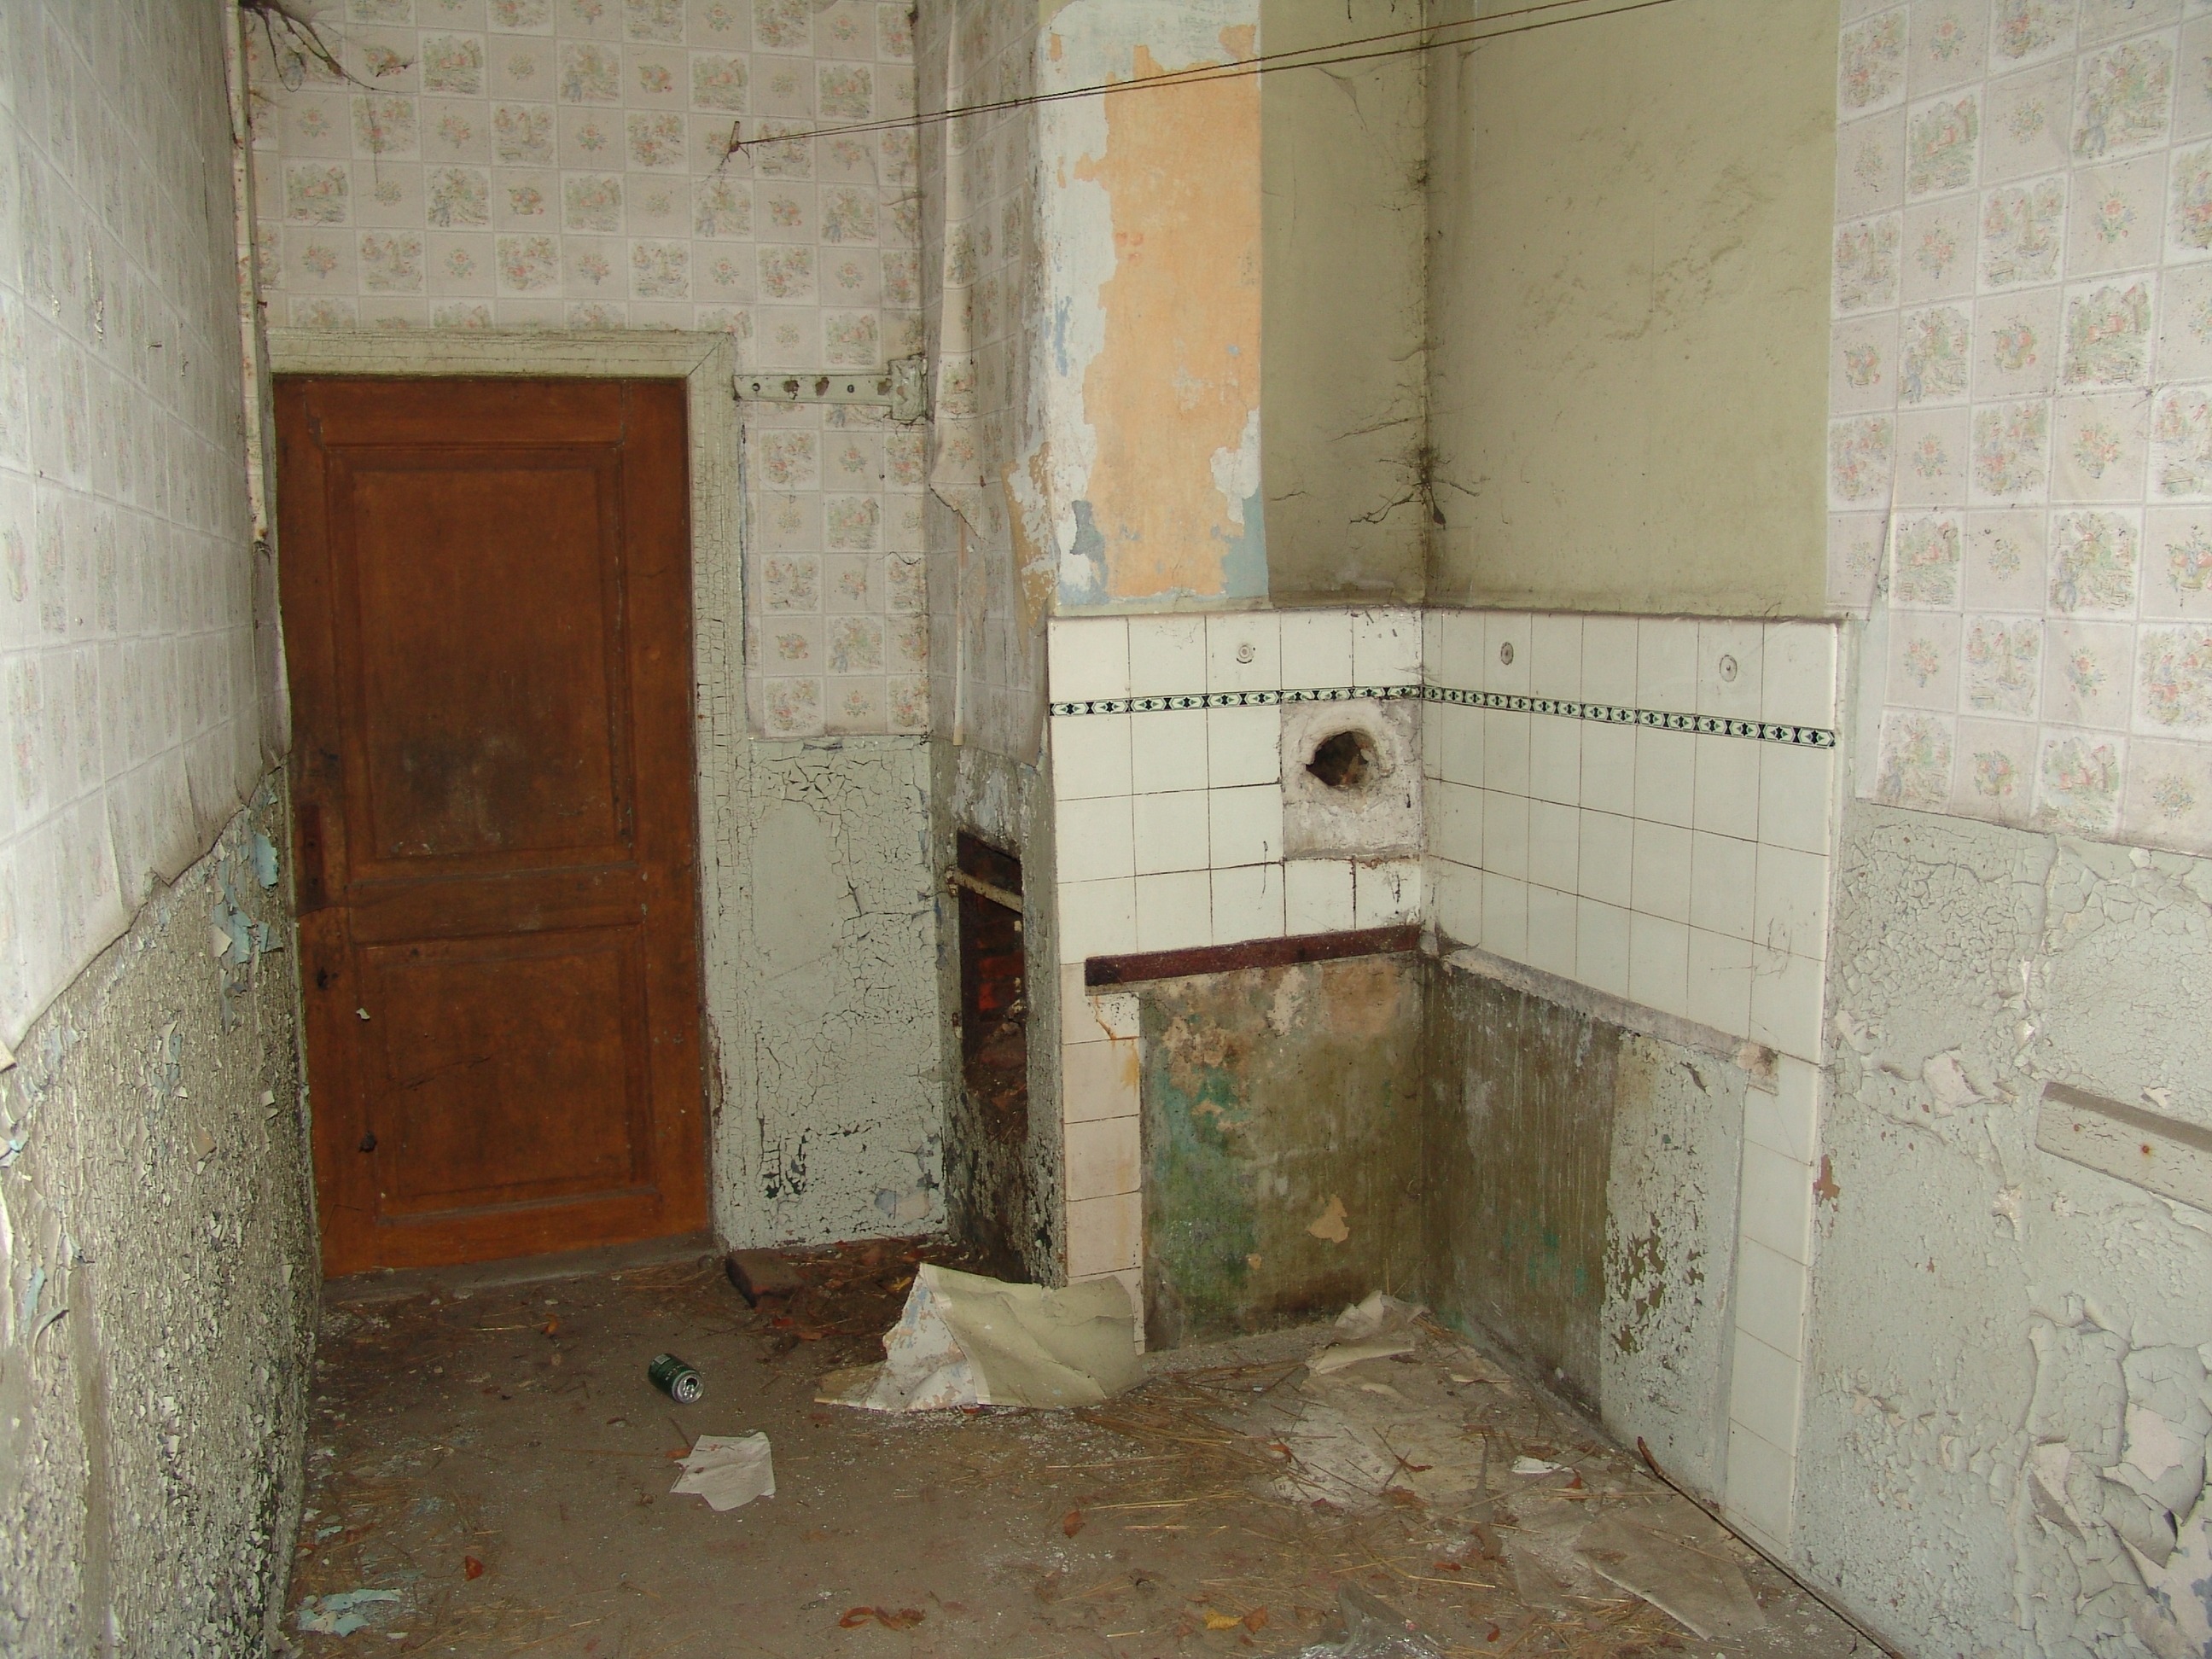
house, floor, building, home, wall, property, room, old building, brick, crash, renovation, plaster, bunker, flooring, air raid shelter, ancient history